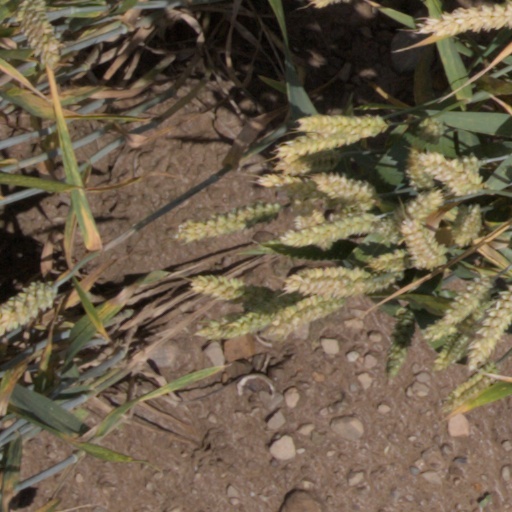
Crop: wheat